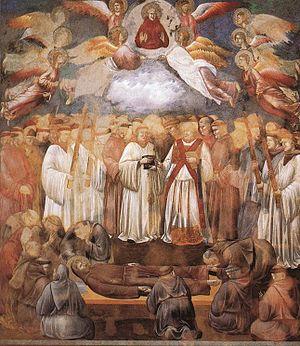
Les fresques de la vie de saint François à Assise couvrent les murs de la nef de l'église supérieure de la basilique Saint-François de la ville d’Assise en Ombrie.